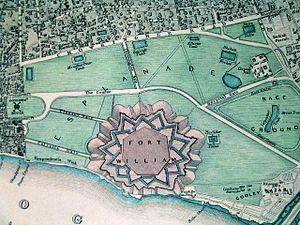
Le fort William est une structure militaire anciennement fortifiée à Calcutta, sur la rive gauche du fleuve Hooghly.